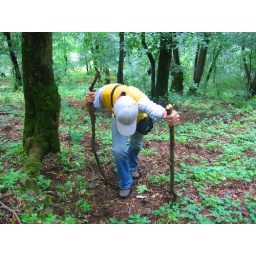
Boy walking in the forest